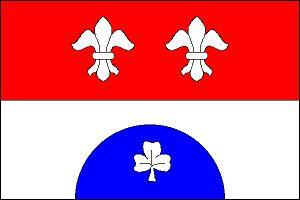
Nová Ves u Chotěboře est une commune du district de Havlíčkův Brod, dans la région de Vysočina, en Tchéquie. Sa population s'élevait à 547 habitants en 2019.